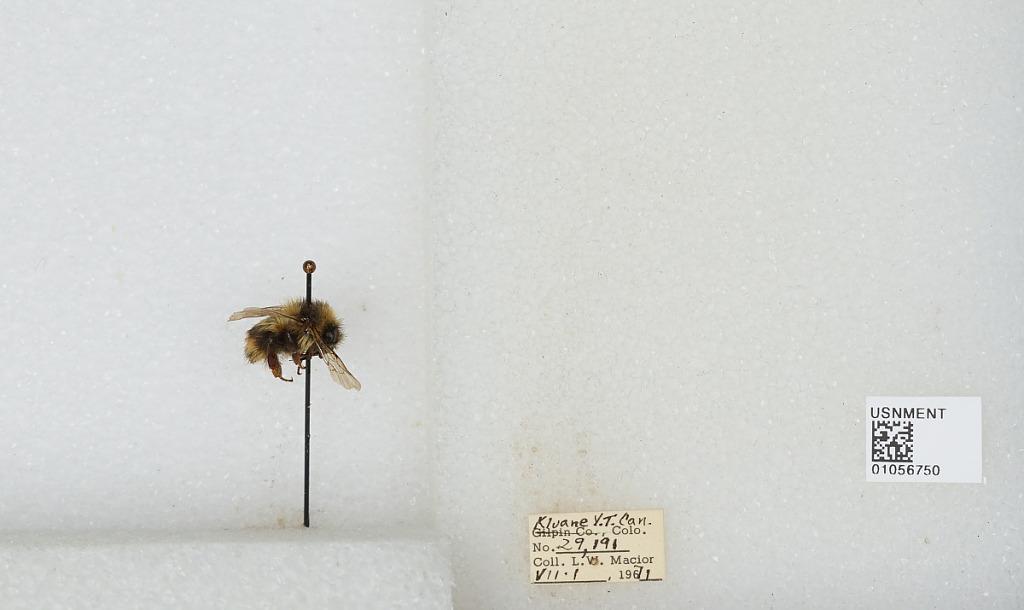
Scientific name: Bombus bifarius nearcticus
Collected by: L. Macior
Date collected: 1971-7-1
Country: Canada
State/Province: Yukon Territory
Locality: Kluane
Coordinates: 60.75, -139.5